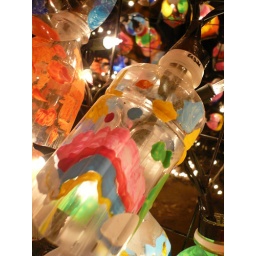
Kindergarteners seem to have described a painting in plastic bottle. cute ornament :)